1972 NCAA Men's Basketball All-Americans

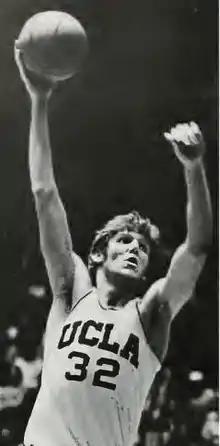
Members of the 1972 consensus first team. Clockwise from top left: Bibby, Chones, Lamar, Walton, Riker, Ratleff, McAdoo.

The consensus 1972 College Basketball All-American team, as determined by aggregating the results of four major All-American teams. To earn "consensus" status, a player must win honors from a majority of the following teams: the Associated Press, the USBWA, The United Press International and the National Association of Basketball Coaches.